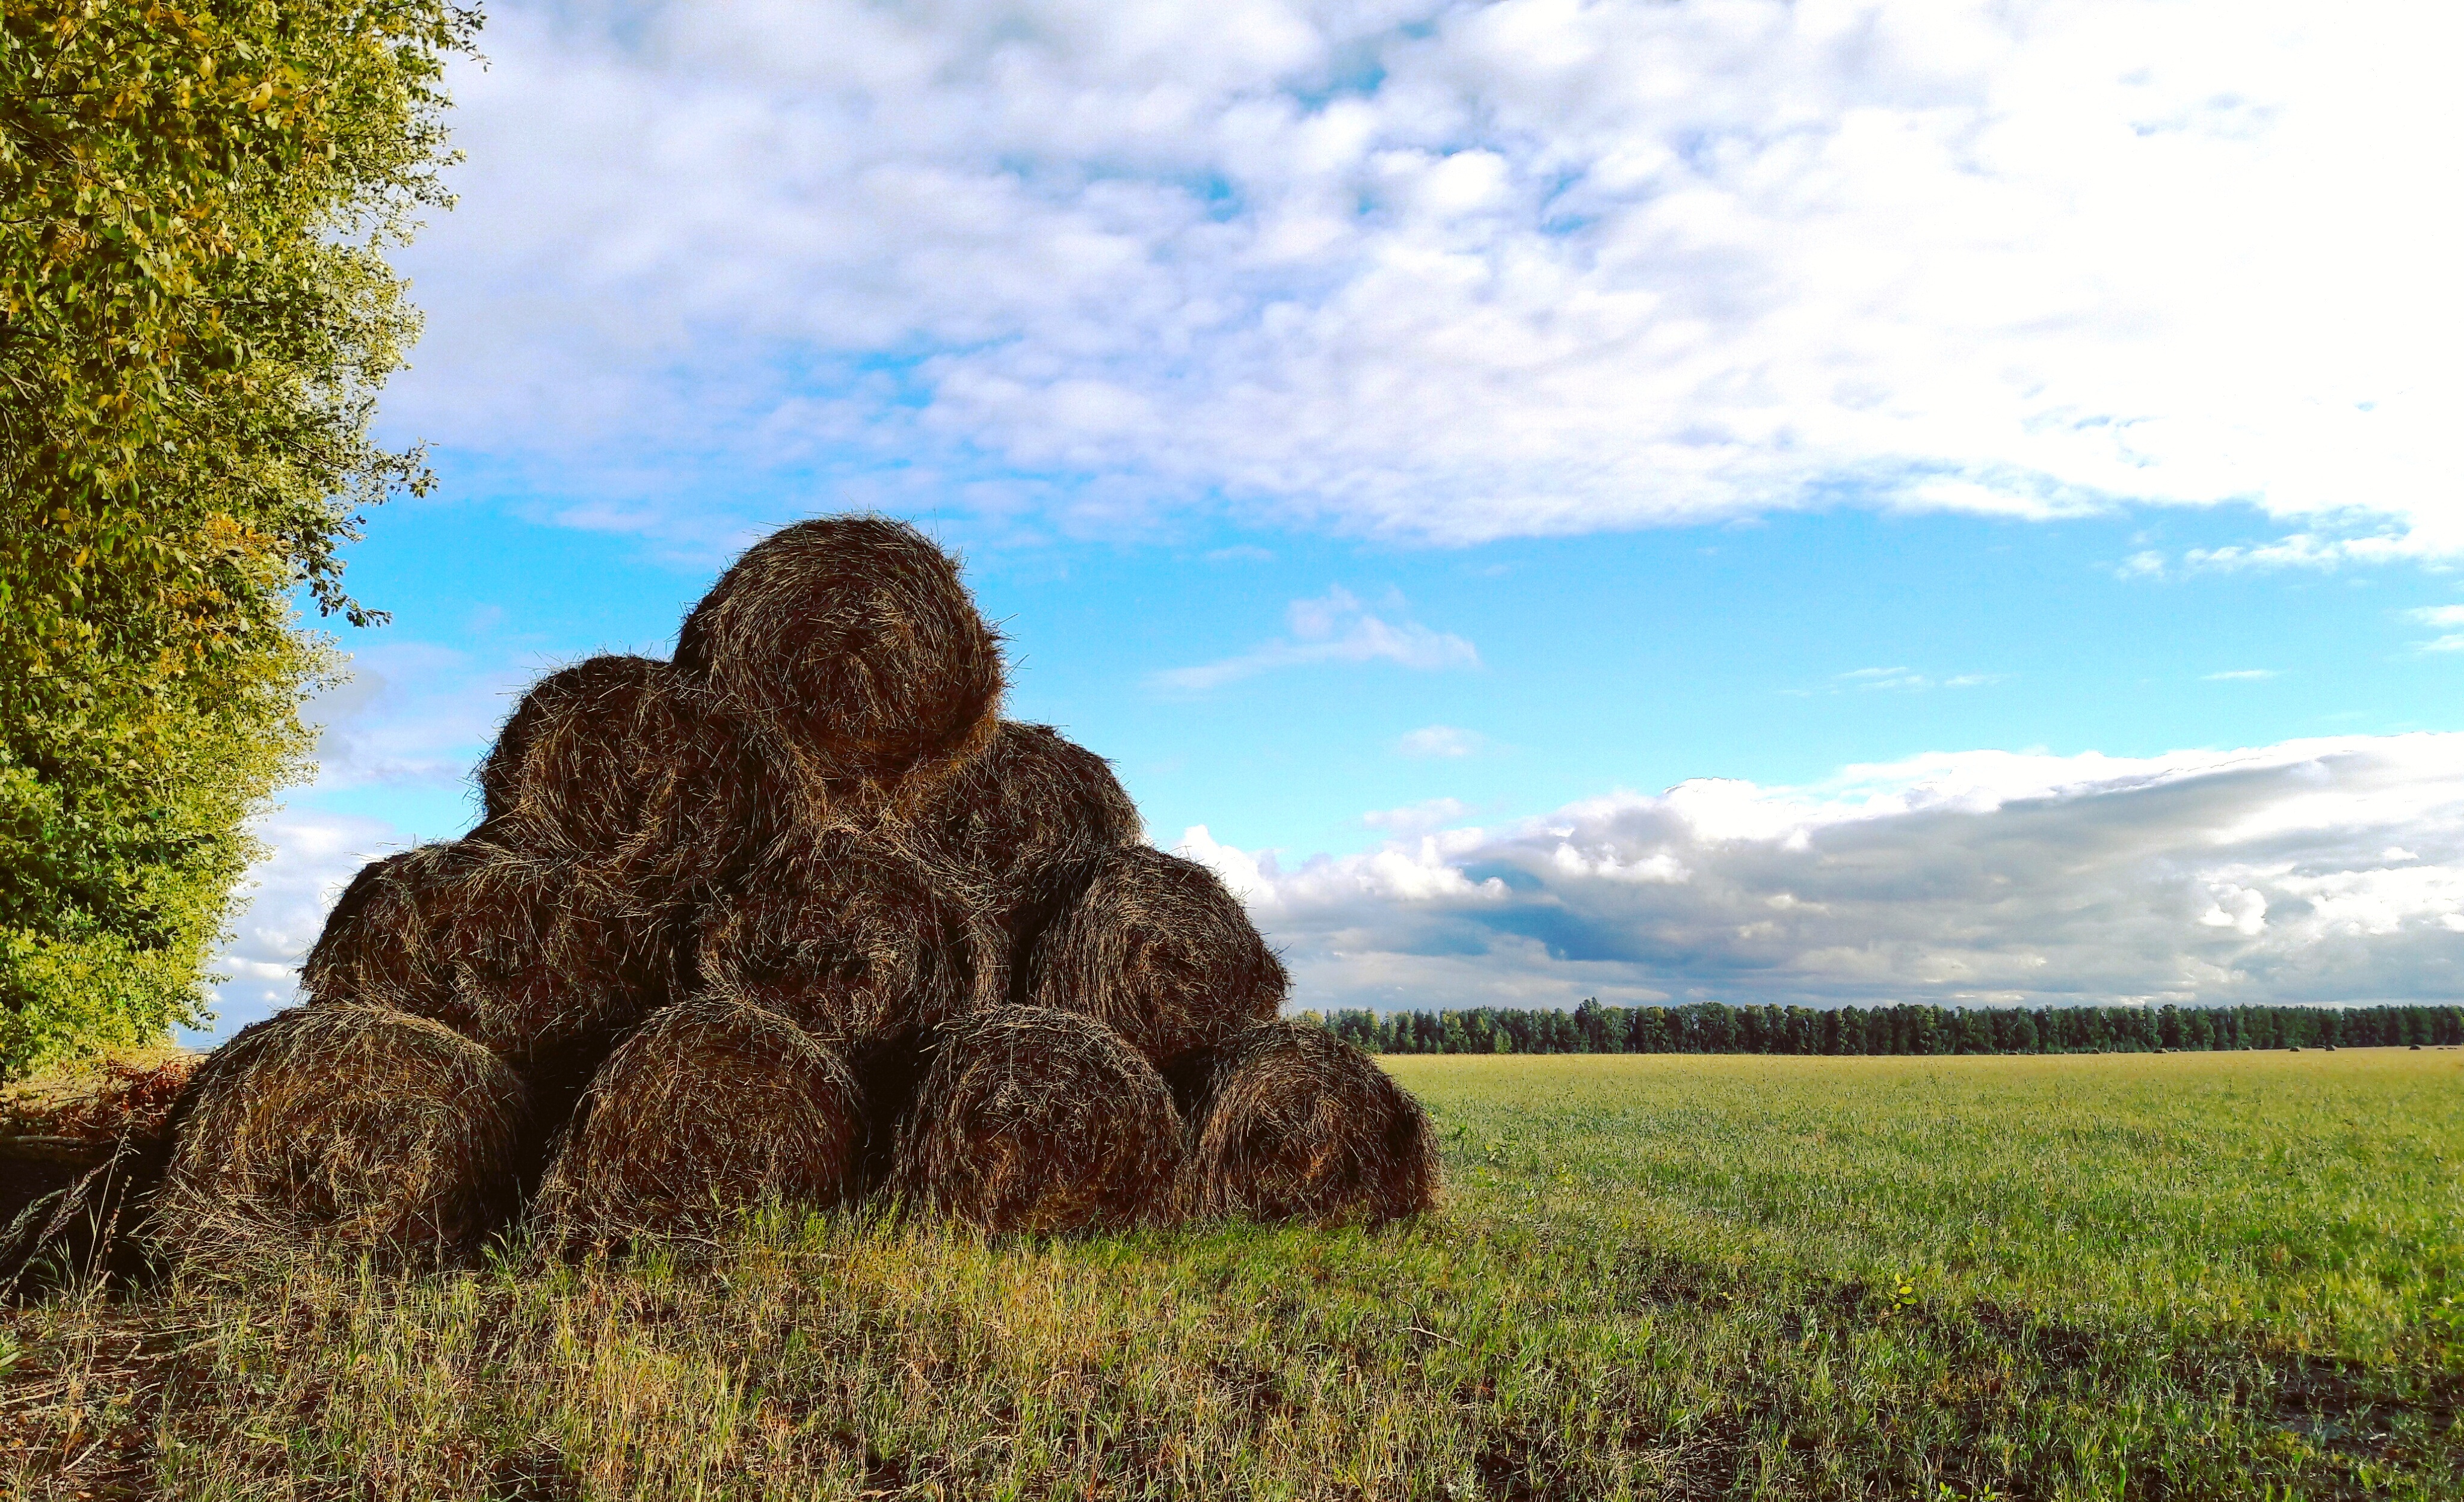
tree, grass, hay, field, lawn, meadow, prairie, crop, pasture, soil, agriculture, savanna, plain, grassland, habitat, ecosystem, rural area, natural environment